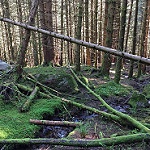
Label: forest